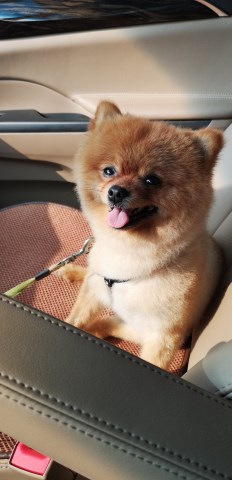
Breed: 1936-n000005-Pomeranian